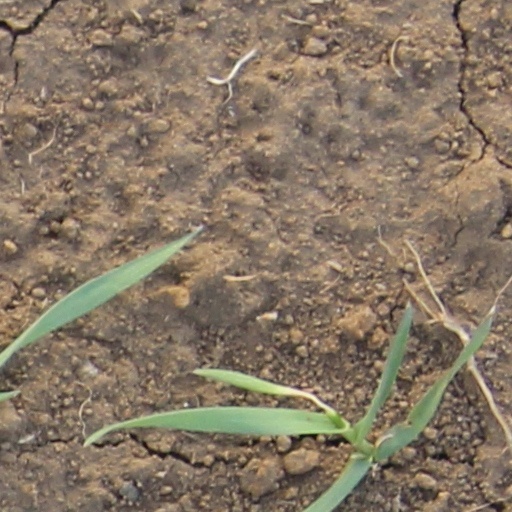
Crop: wheat